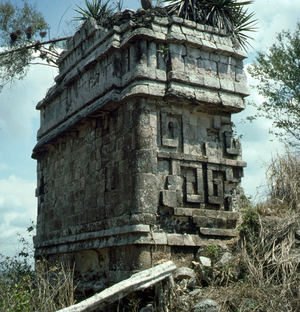
Cette liste des sites mayas est une liste alphabétique répertoriant un nombre significatif de sites archéologiques associés à la civilisation maya de la Mésoamérique.